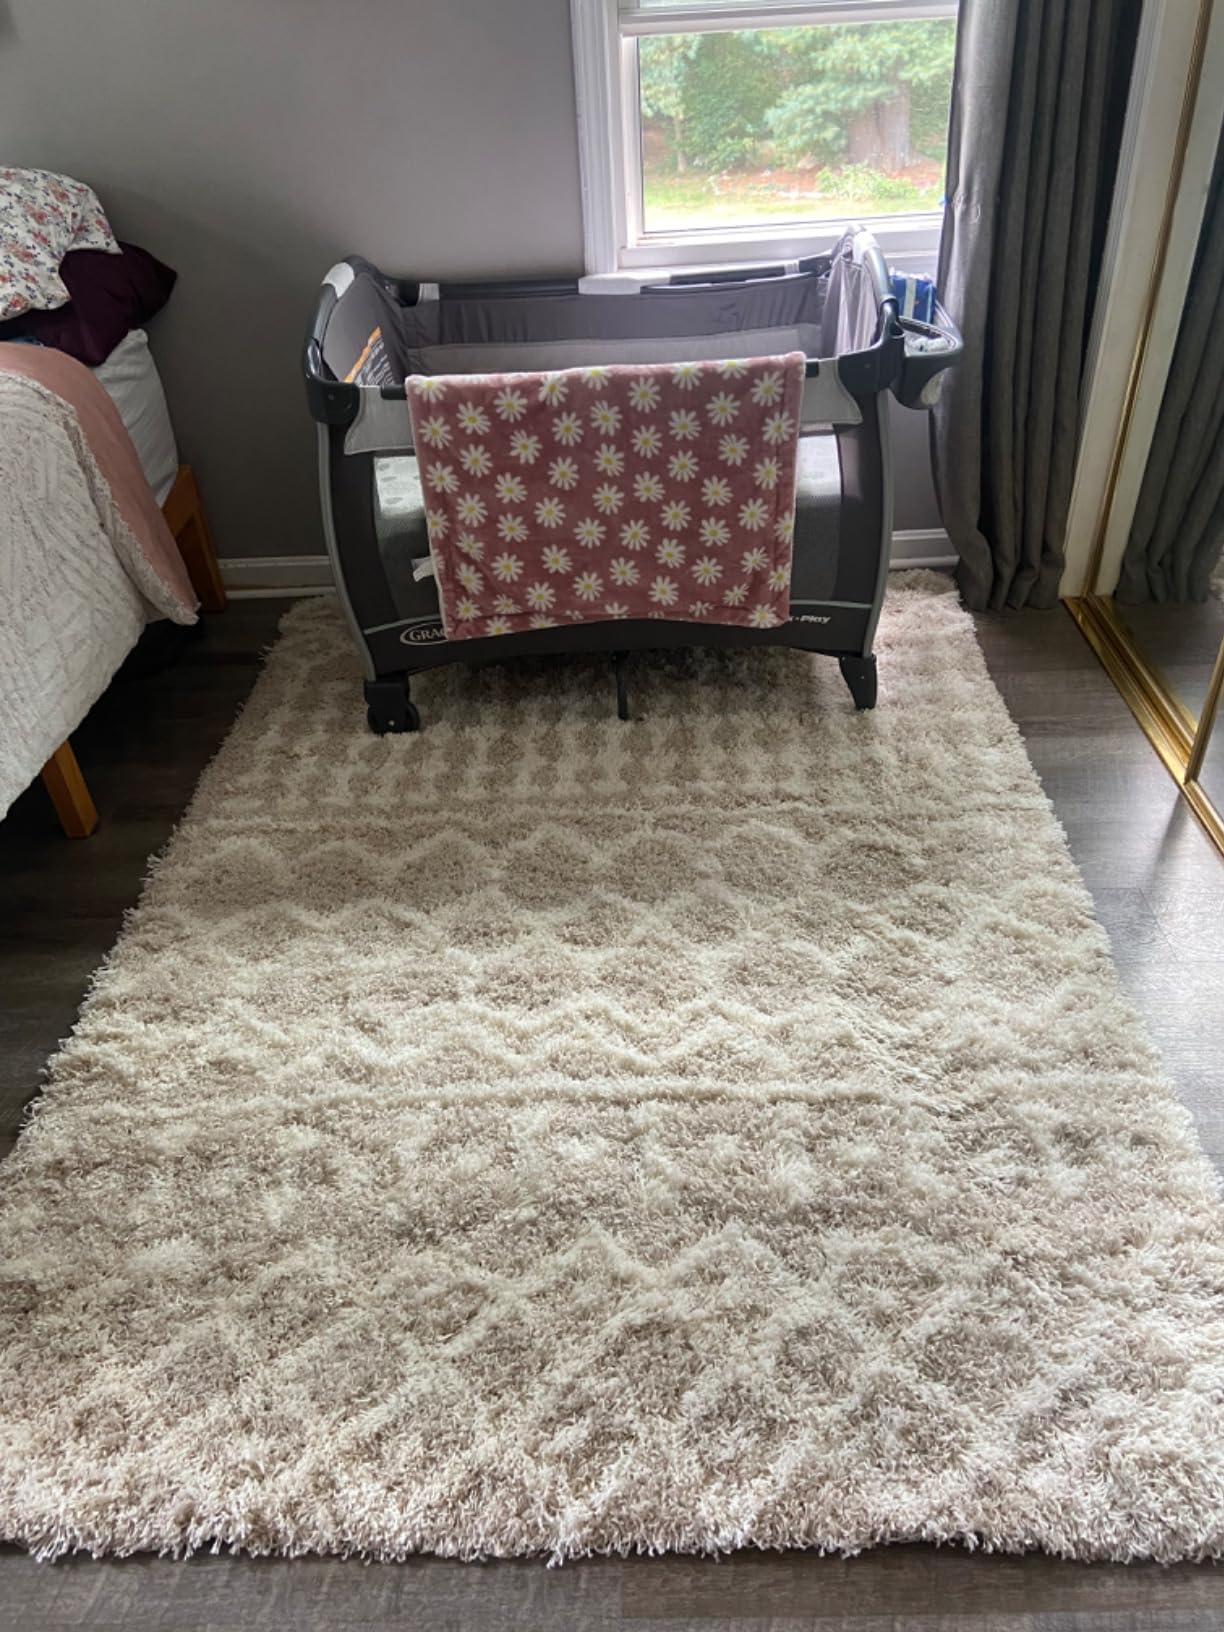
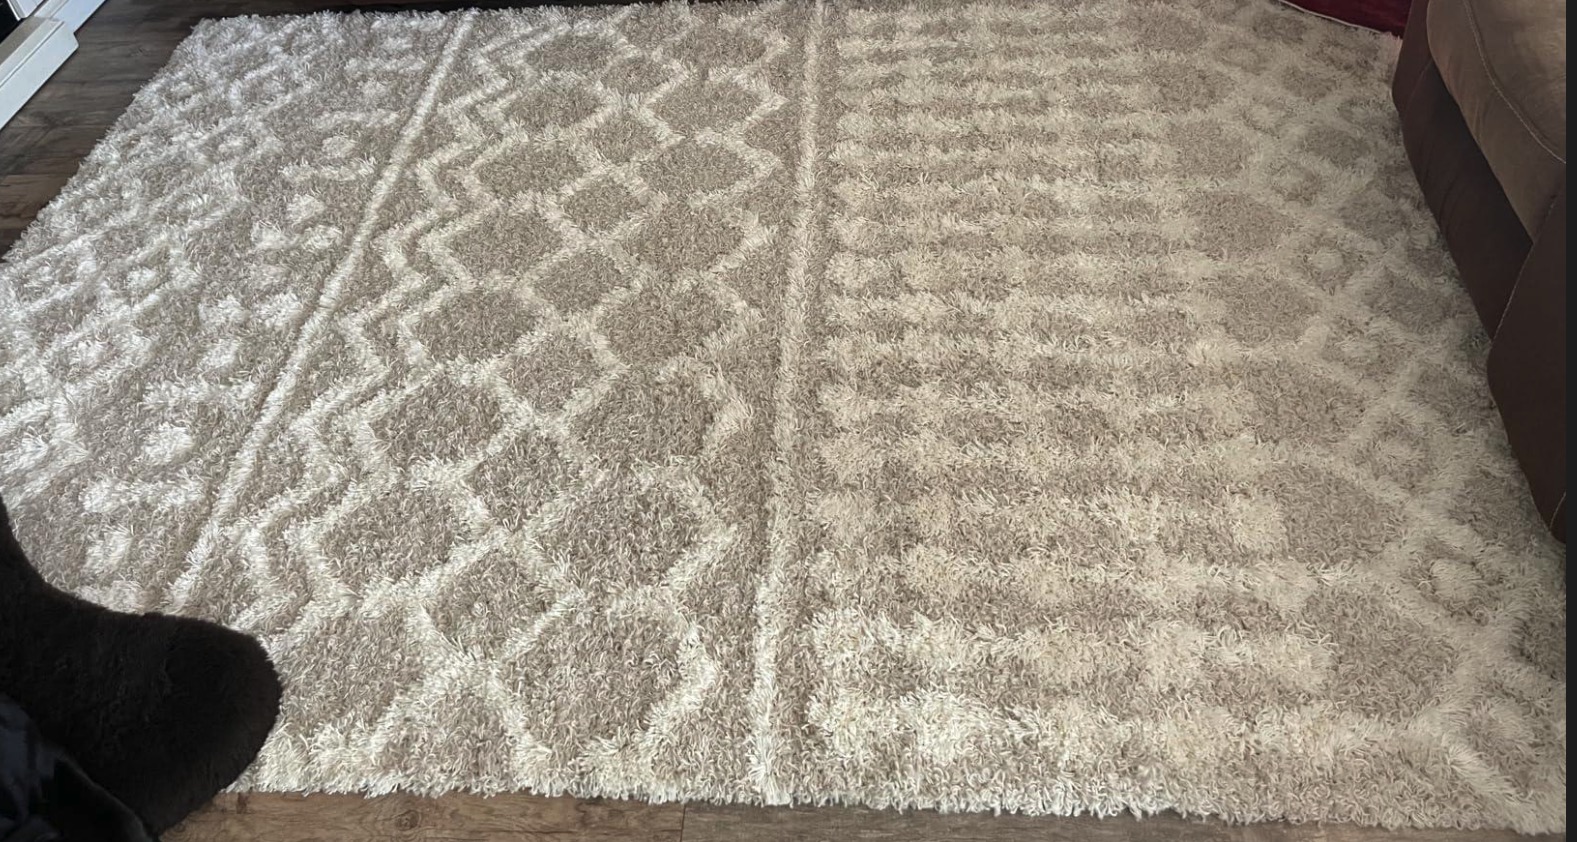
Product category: misc
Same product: yes